Murder in the Abbey

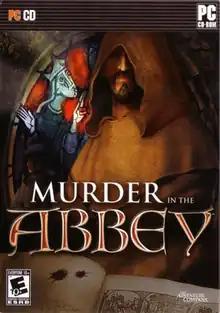

Murder In The Abbey (released in some countries as The Abbey) is an adventure video game, developed by the Spanish studio Alcachofa Soft and released in 2008. The game is inspired by the 1987 title "La Abadía del Crimen".